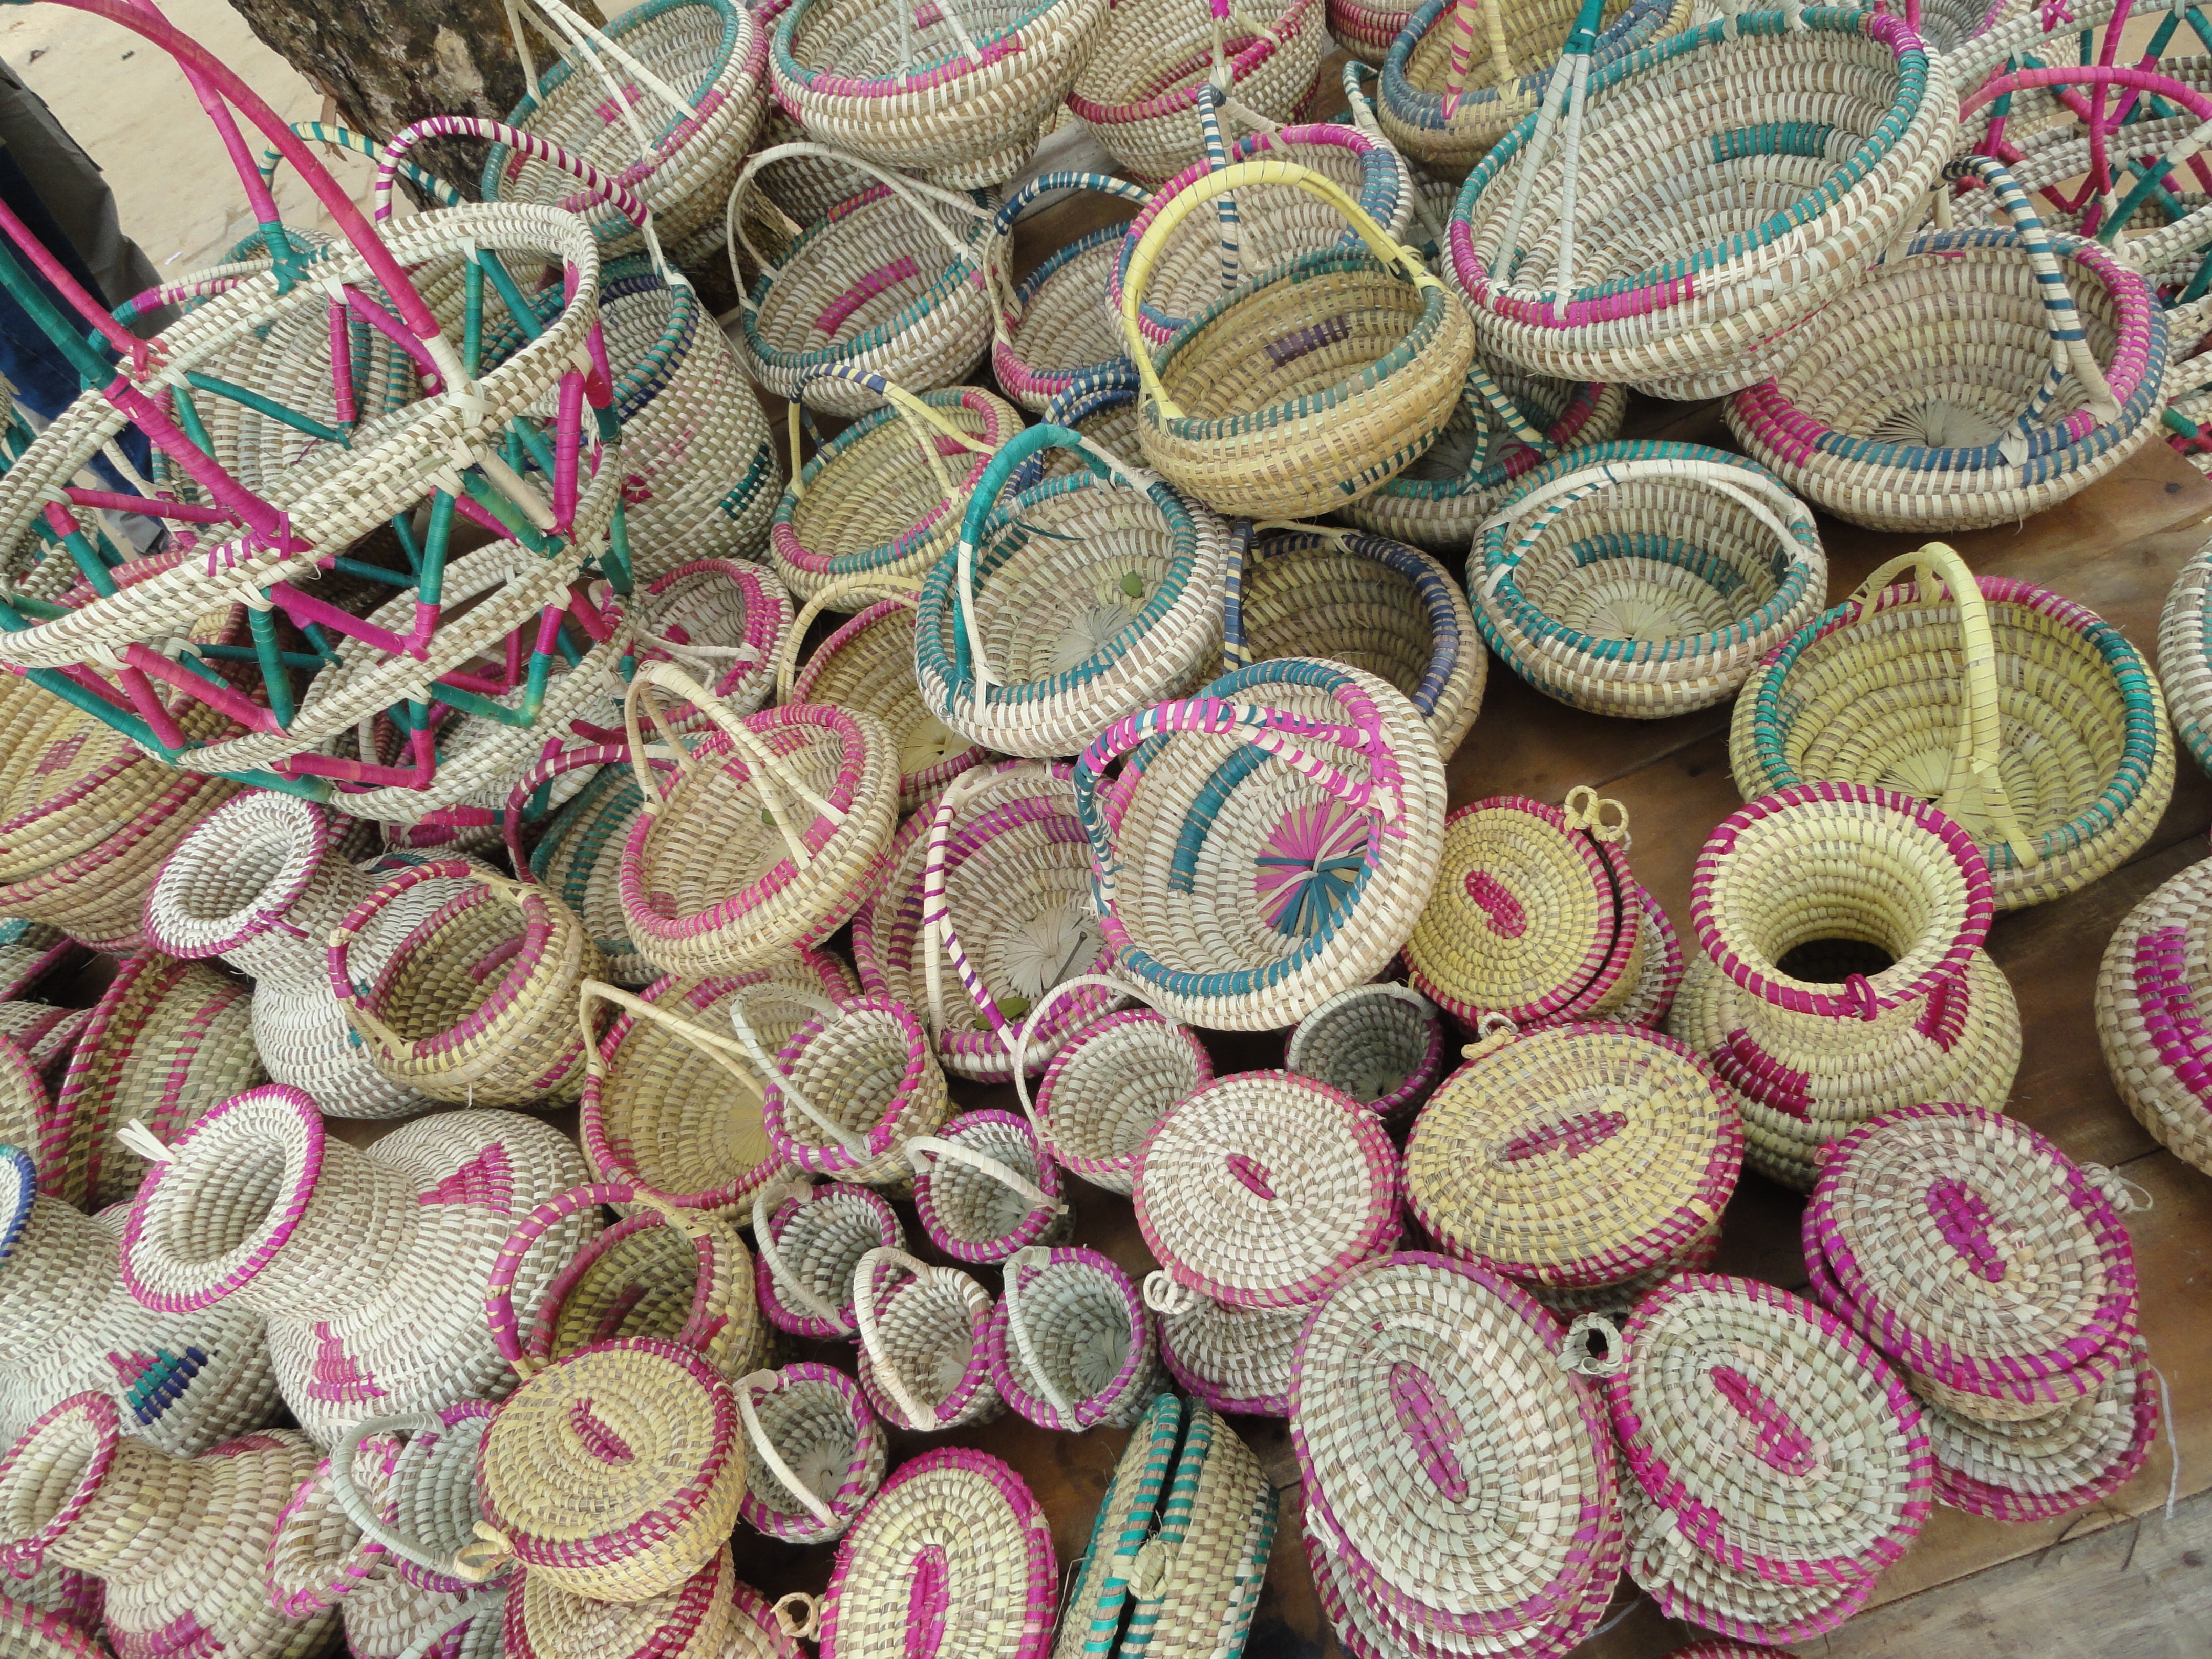
flower, pattern, food, color, pink, material, thread, crochet, textile, art, cane, scrap, handicrafts, bangladesh, fashion accessory